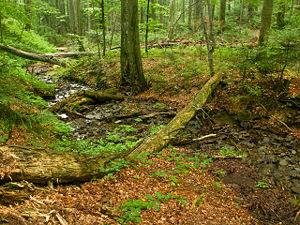
La forêt de Soignes est une forêt périurbaine d’environ 5 000 ha, située au sud-est de Bruxelles, dans la partie centrale de la Belgique et dont un cinquième de la superficie, située sur le territoire de Bruxelles-Capitale, est connexe avec le bois de la Cambre, promenade forestière et champêtre qui pénètre dans la ville jusqu’à 4 kilomètres du centre ville. En pénétrant sous les arbres du bois de la Cambre, puis de la forêt de Soignes, le promeneur, s’il se dirige vers le sud, débouche, 14 kilomètres plus loin, à Waterloo. Depuis 2017, 270 ha sont classés patrimoine mondial de l’UNESCO.
Stužica est une réserve naturelle nationale des Carpates située à l’extrême nord-est de la Slovaquie à proximité du mont Kremenec aux frontières polonaises et ukrainiennes. Elle correspond à la vallée encaissée du torrent Stužická rieka qui coule sur le territoire de la municipalité de Nová Sedlica dans le massif de Bukovské vrchy. La réserve fait partie du parc national des Poloniny.
Les forêts primaires de hêtres des Carpates et d'autres régions d'Europe forment un site transnational du patrimoine mondial, regroupant 78 forêts de hêtres réparties sur 12 pays européens : Albanie, Allemagne, Autriche, Belgique, Bulgarie, Croatie, Espagne, Italie, Pologne, Roumanie, Slovaquie, Slovénie et Ukraine.